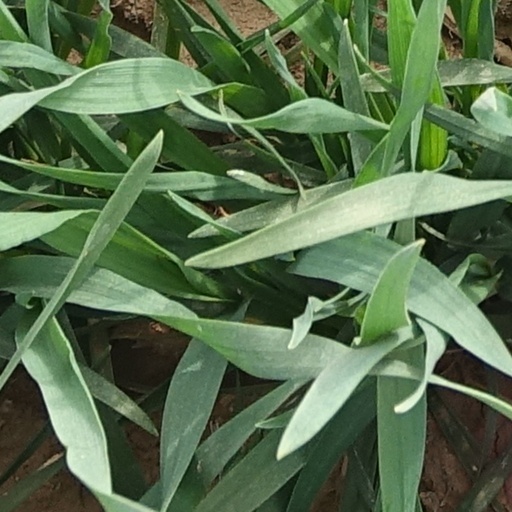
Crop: wheat